Margaret Feilman

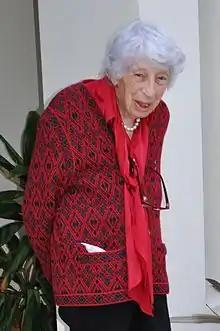

Margaret Anne Feilman (21 June 1921 – 24 September 2013) was an Australian architect and Perth's first female town planner. She practiced as an architect and landscape designer. A founding member of the Western Australian Town Planning Institute in 1950, she engaged in substantial public speaking as a means of "educating the public as a whole on the need for better planning". Her most notable contribution to town planning was the design and implementation of the Kwinana new town. She also worked for the Commonwealth Government in the 1940s rebuilding Darwin and Guinea following the war.